Barnet, Vermont

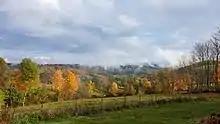
Fall foliage in early October

According to the United States Census Bureau, the town has a total area of , of which is land and , or 3.04%, is water. The Barnet CDP, comprising the town center, has a total area of , of which is land and , or 2.96%, is water.